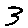
Label: 3